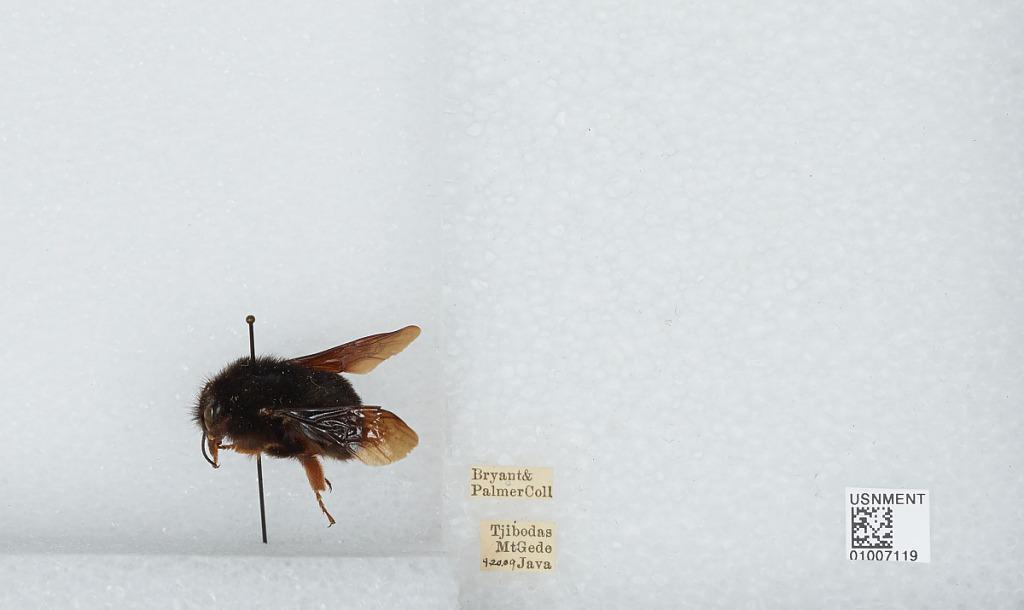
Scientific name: Bombus (Tricornibombus) atripes Smith
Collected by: Bryant & Palmer
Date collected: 1909-4-20
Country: Indonesia
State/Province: West Java
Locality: Tjibodas, Mount Gede, West Java